Steamboats of the Yukon River

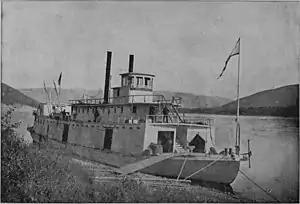
Steamer "Portus B. Weare" on the Yukon, ca. 1895

There were a series of steamers owned by the Alaska Commercial Company: "Yukon" (screw propeller) of 1869, and "St. Michael" (stern wheel) of 1879.